Jo Neary

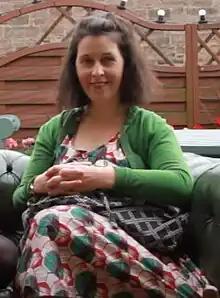
Neary interviewed in 2015

Joanna Neary is a British comedian, writer and actress. Her solo, character-based stage shows include "Youth Club" and "Joanna Neary Is Not Feeling Herself", which received a Perrier Best Newcomer award nomination in 2004. She has also appeared in the TV shows "Time Trumpet", "Angelo's", "That Mitchell and Webb Look", "Skins", "Dogface", "Man Down" and "Ideal". Radio credits include acting as an ensemble member of the cast in the first series of the "Count Arthur Strong Radio Show", as well as appearing in numerous series of the Radio 4 show "Out to Lunch".